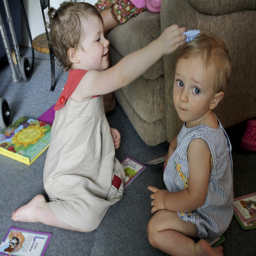
Two small children and children's books on a blue carpeted floor.
Two babies combing each others hair on the ground.
Two small children playing on the ground with books and combs.
A toddler brushing the hair of another toddler with a toy hairbrush.
For a toddler, combing a friend's hair can be fun.